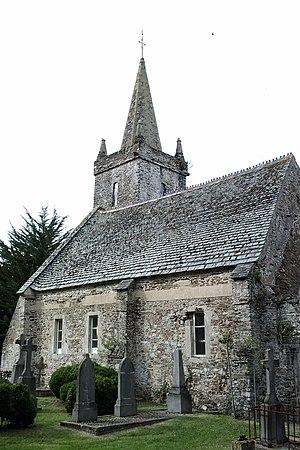
chapelle seigneuriale Saint-Louis de fr:Barneville-Carteret église protestante
Barneville-Carteret est une commune française, située sur la Côte des Isles dans le département de la Manche en région Normandie, peuplée de 2 231 habitants.